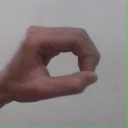
अक्षर: औ